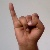
The image shows a hand gesture representing the letter 'I' in Indian Sign Language.